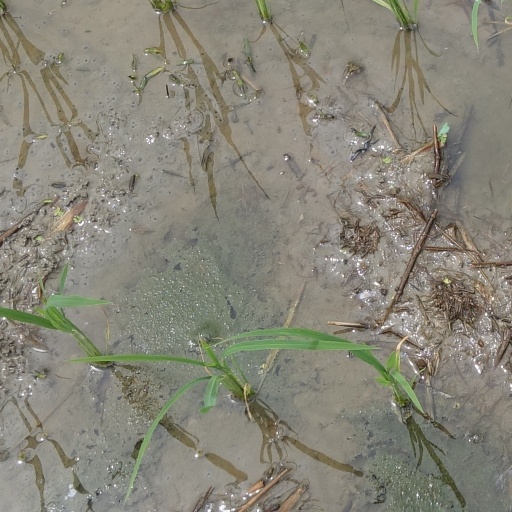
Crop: rice